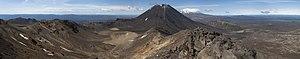
L'île du Nord est une des deux principales îles de la Nouvelle-Zélande, l'autre étant l'île du Sud dont elle est séparée par le détroit de Cook. Plusieurs villes importantes sont situées sur cette île, notamment Auckland, la ville la plus peuplée du pays, et Wellington, la capitale. Environ 76 % de la population de la Nouvelle-Zélande, soit 3 148 400 habitants, réside sur l'île du Nord. On la connait également sous le nom d'île Fumante.